Katie Zelem

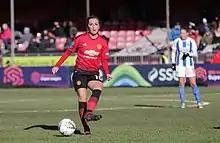
Zelem playing in an FA Cup match against Brighton & Hove Albion in 2019.

In July 2018, Zelem joined Manchester United for their inaugural season in the FA Women's Championship for the 2018–19 season, one of seven players to return to the senior side having played for the club at youth level. She made her competitive debut for Manchester United in a 1–0 League Cup victory against former club Liverpool on 19 August. In the opening game of the 2018–19 Championship season, she scored her first goal for United, on her league debut, from the penalty spot in a 12–0 win away to Aston Villa. Zelem was voted FA Women's Championship Player of the Month for March 2019. At the end of the season, Zelem was named Manchester United Women's Player of the Year. In doing so, she became the first player to win the award.